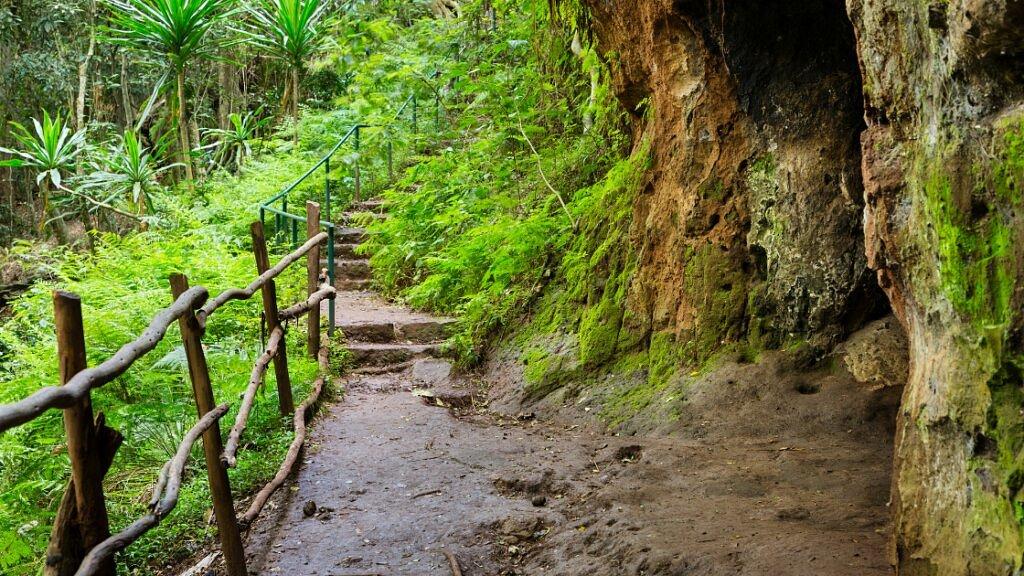
Vyakula vya kila aina, si mahindi, si viazi vya kukaranga, si nyama, si mihogo, si viazi, si bhajia, si nyama za kuchoma zilizowekwa juu ya meza hii. Nyama hizo na vyakula hivyo kadhaa vinapendeza na vinavutia sana, kando kuna wanaume na watu.